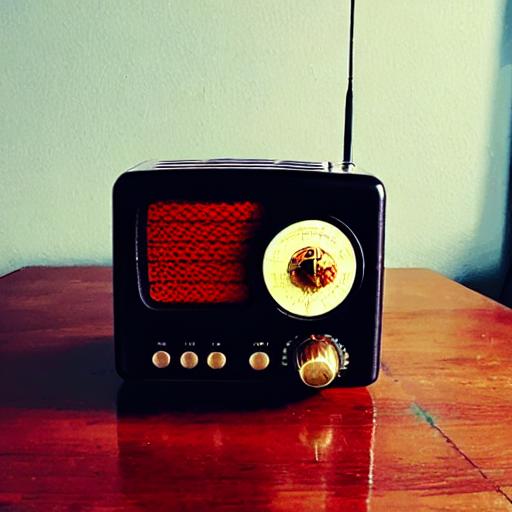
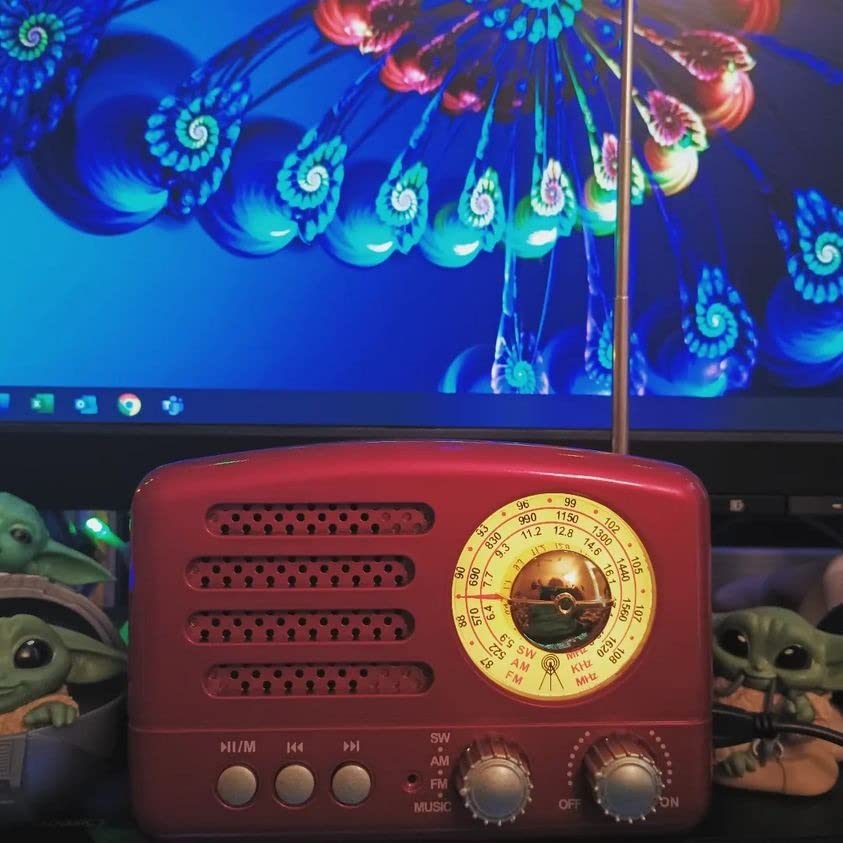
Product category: radio
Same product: no